Mount Carbine, Queensland

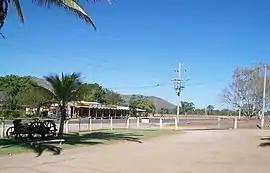
View from the service station on the eastern side of the Mulligan Highway across to the Mount Carbine hotel on the western side.

Mount Carbine is a rural town and locality in the Shire of Mareeba, Queensland, Australia. In the , the locality of Mount Carbine had a population of 94 people.